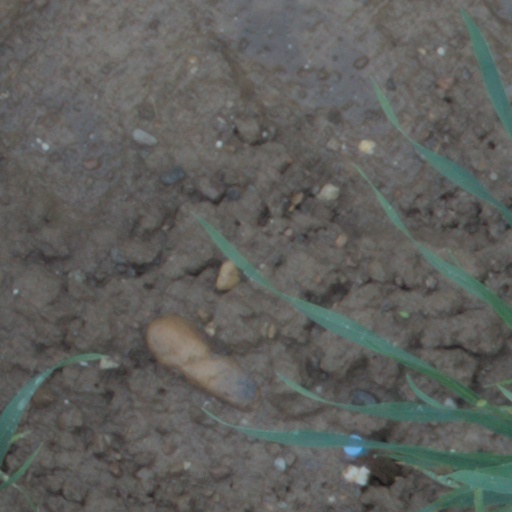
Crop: wheat